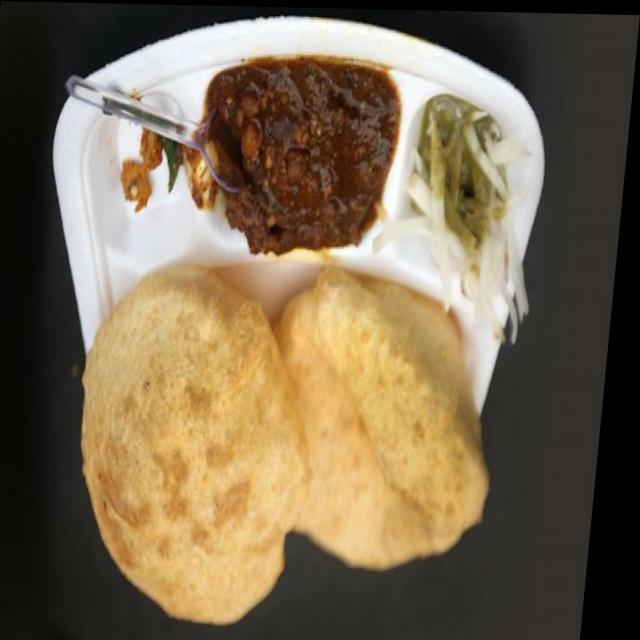
Dish: chole_bhature